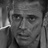
Emotion: sad